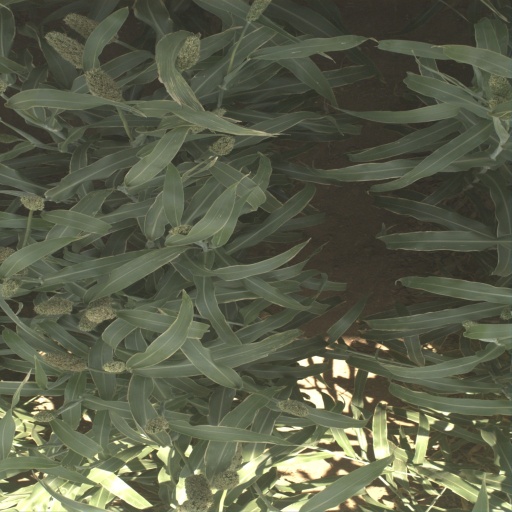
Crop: sorghum